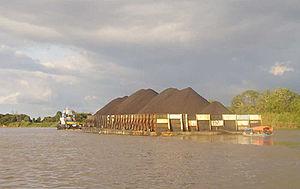
Le charbon est une roche sédimentaire combustible, riche en carbone, de couleur noire ou marron foncé, formée à partir de la dégradation partielle de la matière organique des végétaux. Il est exploité dans des mines appelées charbonnages en tant que combustible.